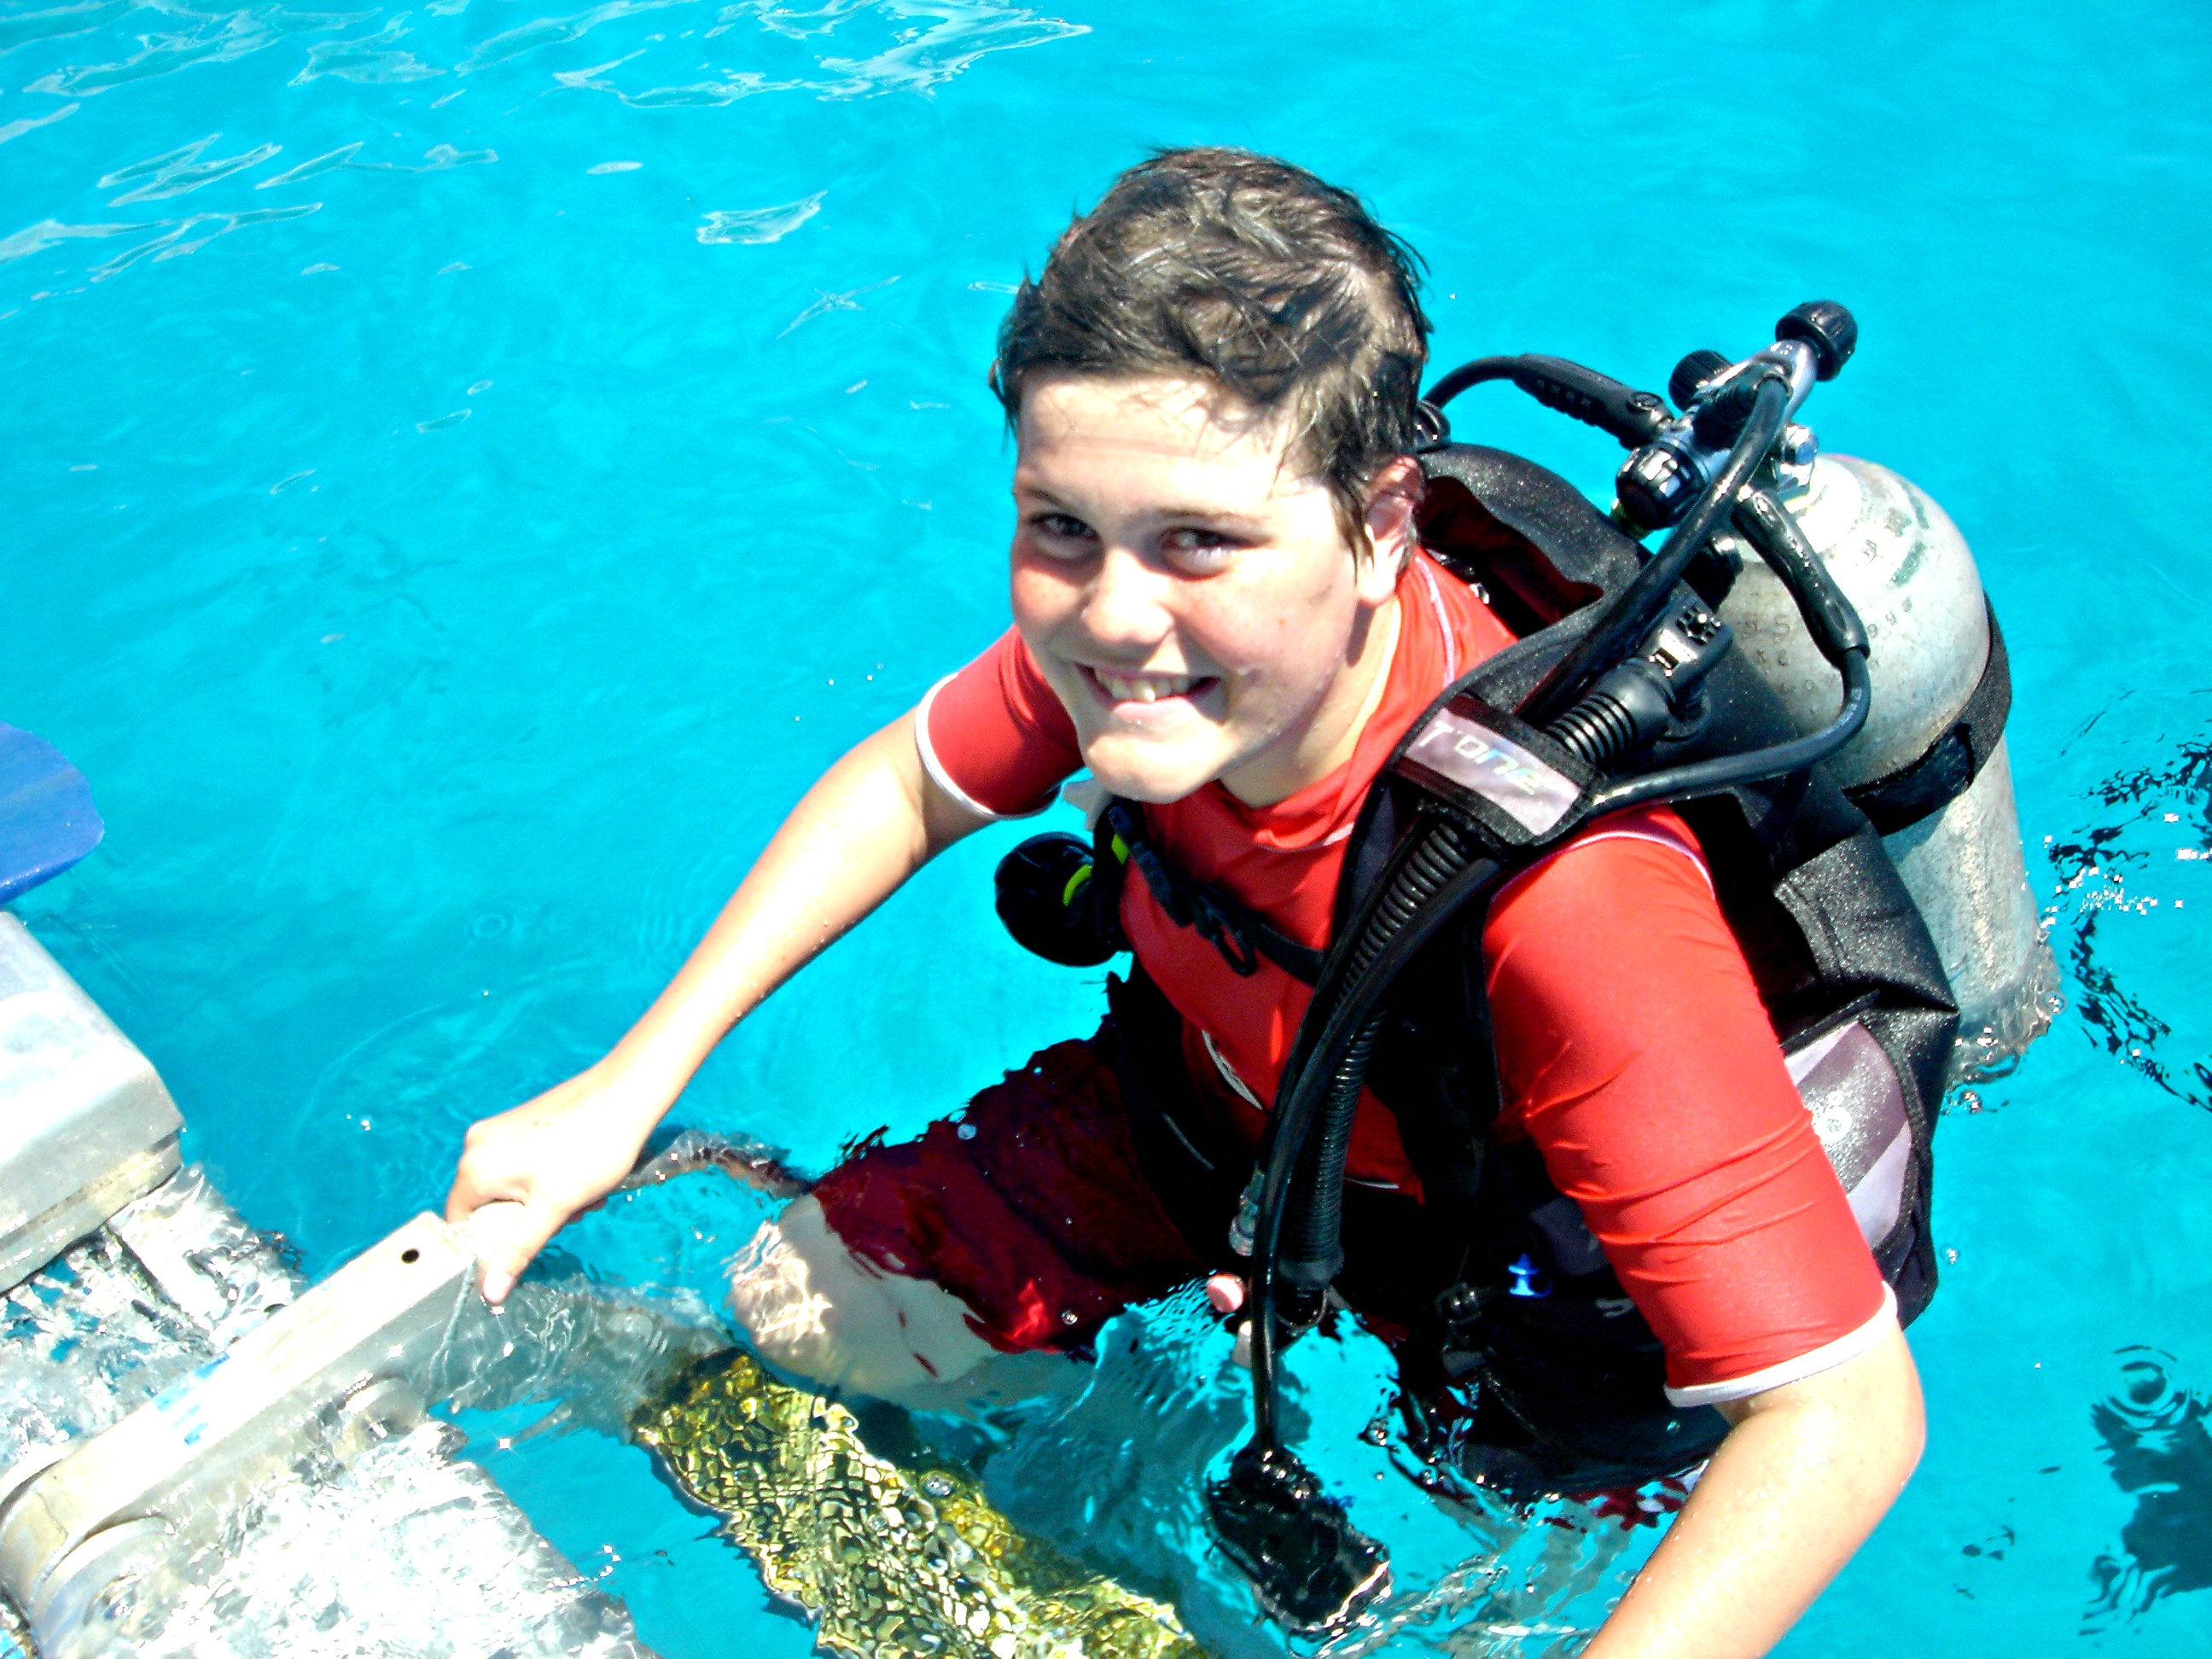
sea, water, ocean, person, boy, summer, vacation, male, recreation, diving, underwater, swim, young, biology, child, blue, smiling, smile, australia, sunny, fun, aqua, happy, sports, day, cairns, scuba, aussie, water sport, outdoor recreation, marine biology, underwater diving, divemaster